316 Goberta

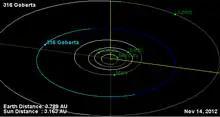
Orbital diagram

316 Goberta is a mid-sized Themistian asteroid that was discovered by French astronomer Auguste Charlois on 8 September 1891 in Nice.